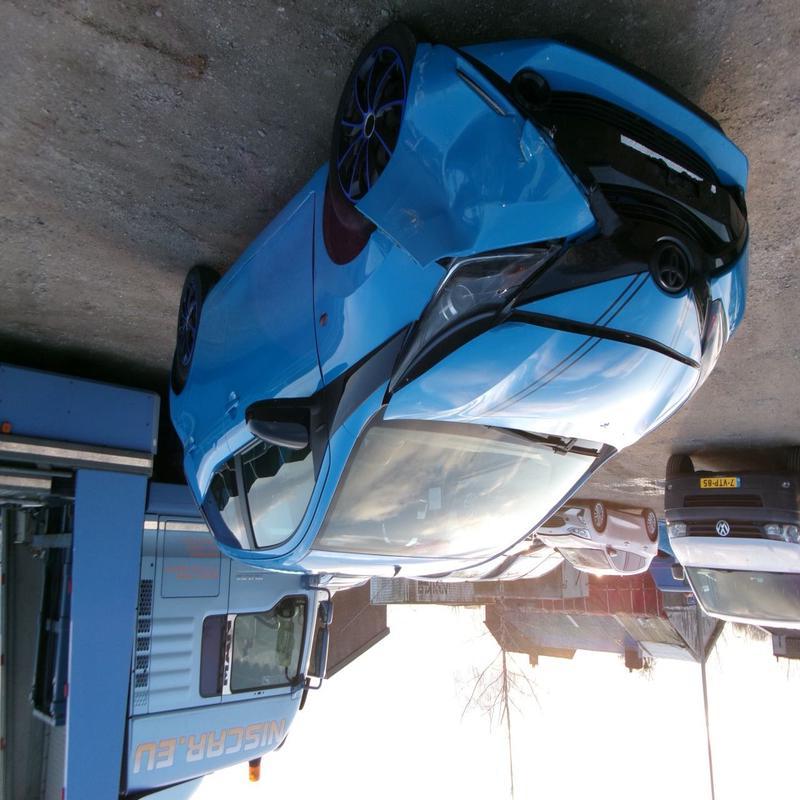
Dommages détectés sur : pare-choc avant, capot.
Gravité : majeur